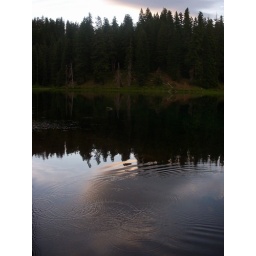
ripples in clear lake